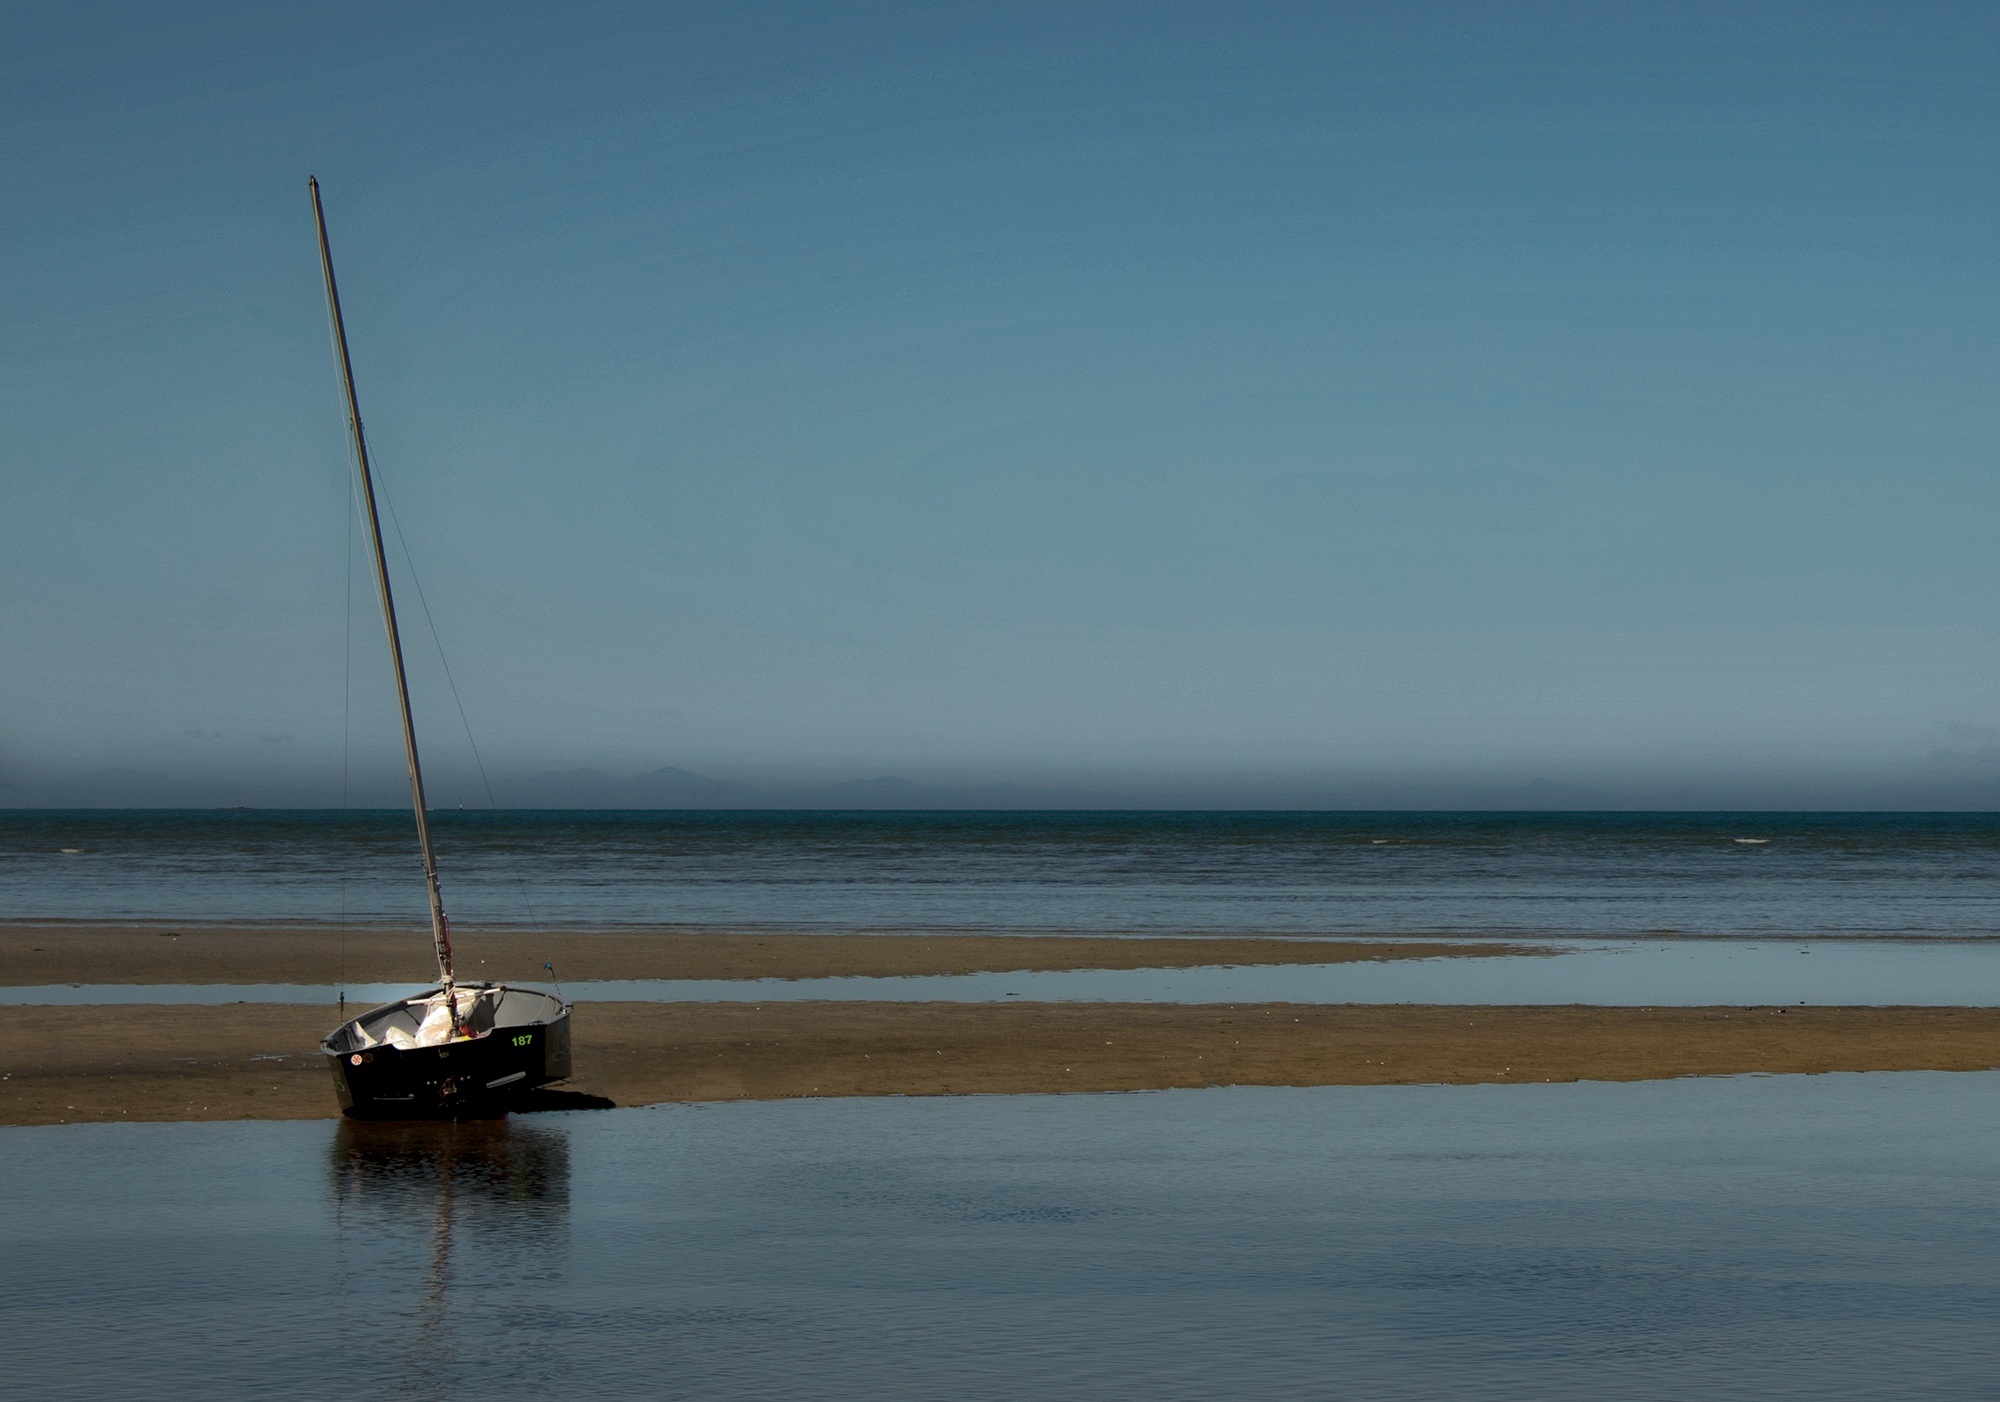
beach, landscape, sea, coast, water, nature, sand, ocean, horizon, cloud, boat, shore, wave, view, summer, cove, reflection, vehicle, bay, sailboat, sunbath, body of water, sunny, holidays, new zealand, the coast, outflow